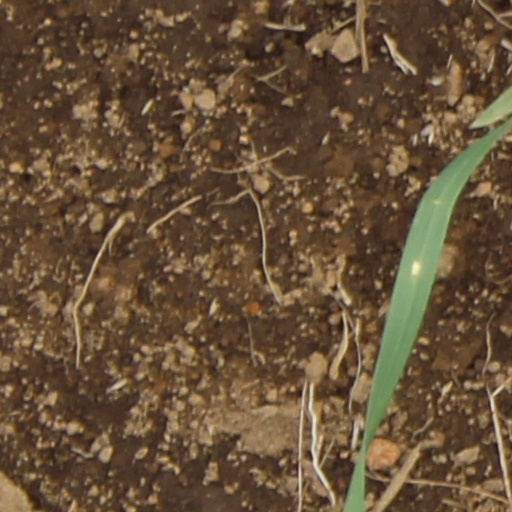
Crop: wheat